Adhesion railway

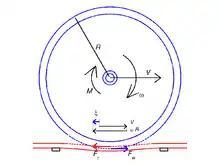
A torque formula_6 applied on the axle causes creepage: difference between forward velocity formula_7 and circumferential velocity formula_8, with resulting creep force formula_9.

The distortion in the wheel and rail is small and localised but the forces which arise from it are large. In addition to the distortion due to the weight, both wheel and rail distort when braking and accelerating forces are applied and when the vehicle is subjected to side forces. These tangential forces cause distortion in the region where they first come into contact, followed by a region of slippage. The net result is that, during traction, the wheel does not advance as far as would be expected from rolling contact but, during braking, it advances further. This mix of elastic distortion and local slipping is known as "creep" (not to be confused with the creep of materials under constant load). The definition of creep in this context is: